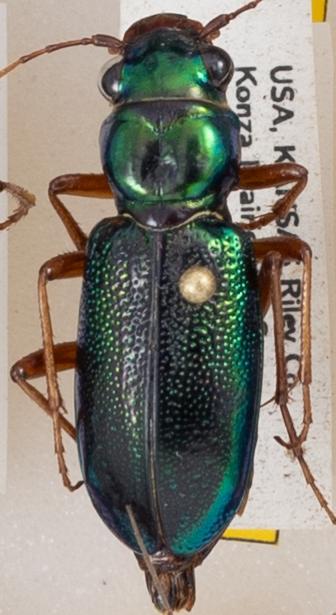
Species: Tetracha virginica
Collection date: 2018-08-13
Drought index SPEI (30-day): -0.32
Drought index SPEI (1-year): -2.09
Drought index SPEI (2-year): -1.28